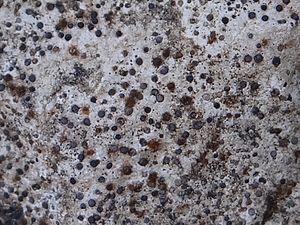
Saxicole, se dit de tout organisme qui vit naturellement et préférentiellement ou uniquement sur les rochers et murets, ou à l'intérieur du substratum. Chasmophile se dit d'une plante vivant dans les fissures. Rupicole désigne tout être vivant inféodé aux parois rocheuses.
Un endolithe est un organisme vivant au sein de roches, dans ses pores, ses fissures ou entre les grains minéraux qui la constitue, participant à la biométéorisation de ces roches dont il tire son alimentation. Les micro-organismes endolithiques peuvent être des archées, des bactéries et cyanobactéries, des microchampignons ou lichens, des algues voire des amibes).